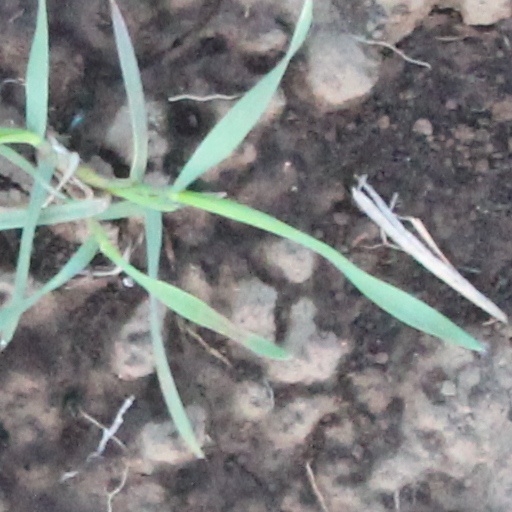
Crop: wheat